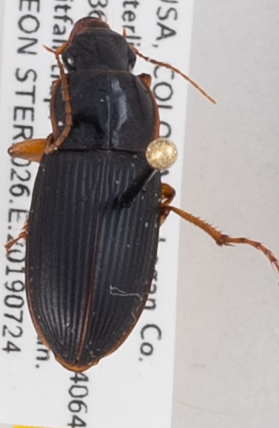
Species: Harpalus pensylvanicus
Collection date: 2019-07-24 04:00:00
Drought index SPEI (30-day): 0.63
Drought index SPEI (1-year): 1.01
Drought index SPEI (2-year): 0.8